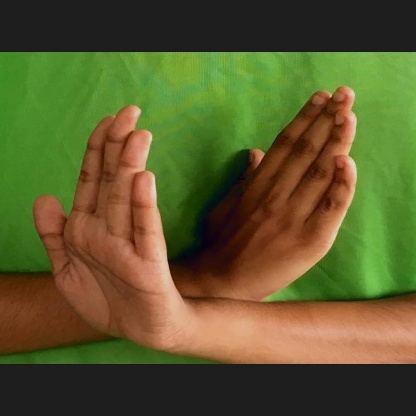
Mudra: Swastikam